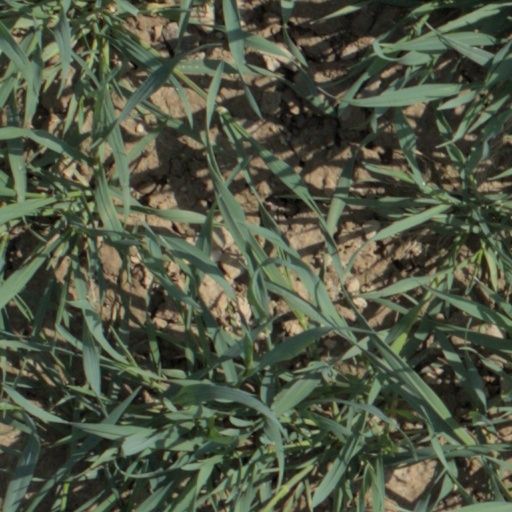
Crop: wheat